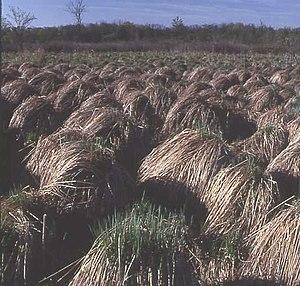
Structure en touradons, Lakeville Swamp Nature Sanctuary (Michigan)
Le terme « touradon » est donné en botanique et en géomorphologie à des micro-formes en buttes ou en mottes plus ou moins arrondies. On a comparé les touradons à des « donjons végétaux en miniature », mais on a parfois tendance à les confondre avec les mottureaux.